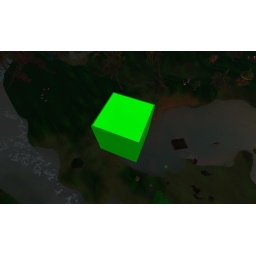
sometimes i make movies in this green screen box